USS Worcester (CL-144)

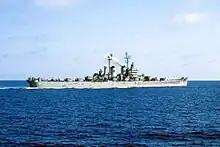
"Worcester" underway in the Mediterranean Sea, 1953.

After returning to Sasebo, "Worcester" returned briefly to Wonsan to transfer mail, passengers, and her helicopter unit to Rochester on 21 October, before she sailed from Wonsan at 17:23 on that day, in company with "Helena" and screened by and . Joined later by , "Worcester" parted company with the others and, escorted only by "Collett", headed for Sasebo where, upon arrival, Rear Admiral Smith disembarked and shifted his flag to the destroyer tender .